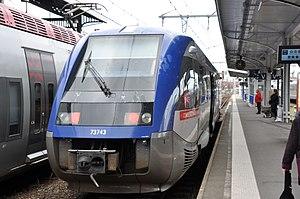
Gare de Toulouse-Matabiau, Toulouse, Midi-Pyrénées, France
Cette liste recense les parcs de matériels roulants utilisés par le réseau TER Occitanie depuis le 1ᵉʳ juillet 2017.